The Planets

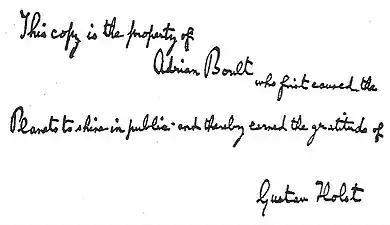
inscription in black ink reading "This copy is the property of Adrian Boult who first caused the Planets to shine in public and thereby earned the gratitude of Gustav Holst."

When the music was first introduced to the general public in February 1919, critical opinion was divided. Greene prints a summary of reviews of the first four public performances of the suite (or movements from it) in February and November 1919 and October and November 1920. Positive reviews are recorded in 28 of the 37 papers, magazines and journals cited. A small minority of reviewers were particularly hostile, among them those of "The Globe" ("Noisy and pretentious)"; "The Sunday Times" ("Pompous, noisy and unalluring"), and "The Times" ("a great disappointment … elaborately contrived and painful to hear"). The critic in "The Saturday Review" wrote that Holst evidently regarded the planets "as objectionable nuisances that he would oust from our orbit if he could".